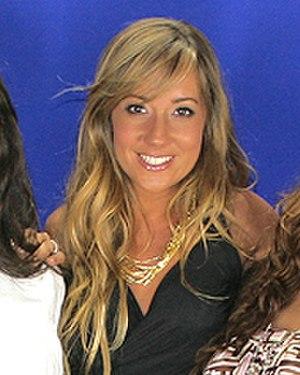
Viviane Moreira Fernandes, diteVivi Fernandez, est une actrice pornographique brésilienne née le 28 septembre 1977 à Brasília au Brésil. Elle entame sa carrière au Brésil en 2005.